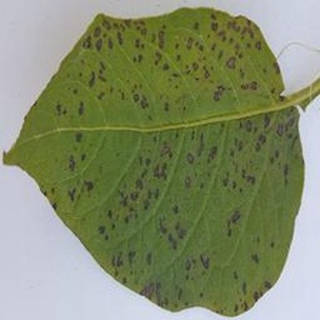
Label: potato_early_blight